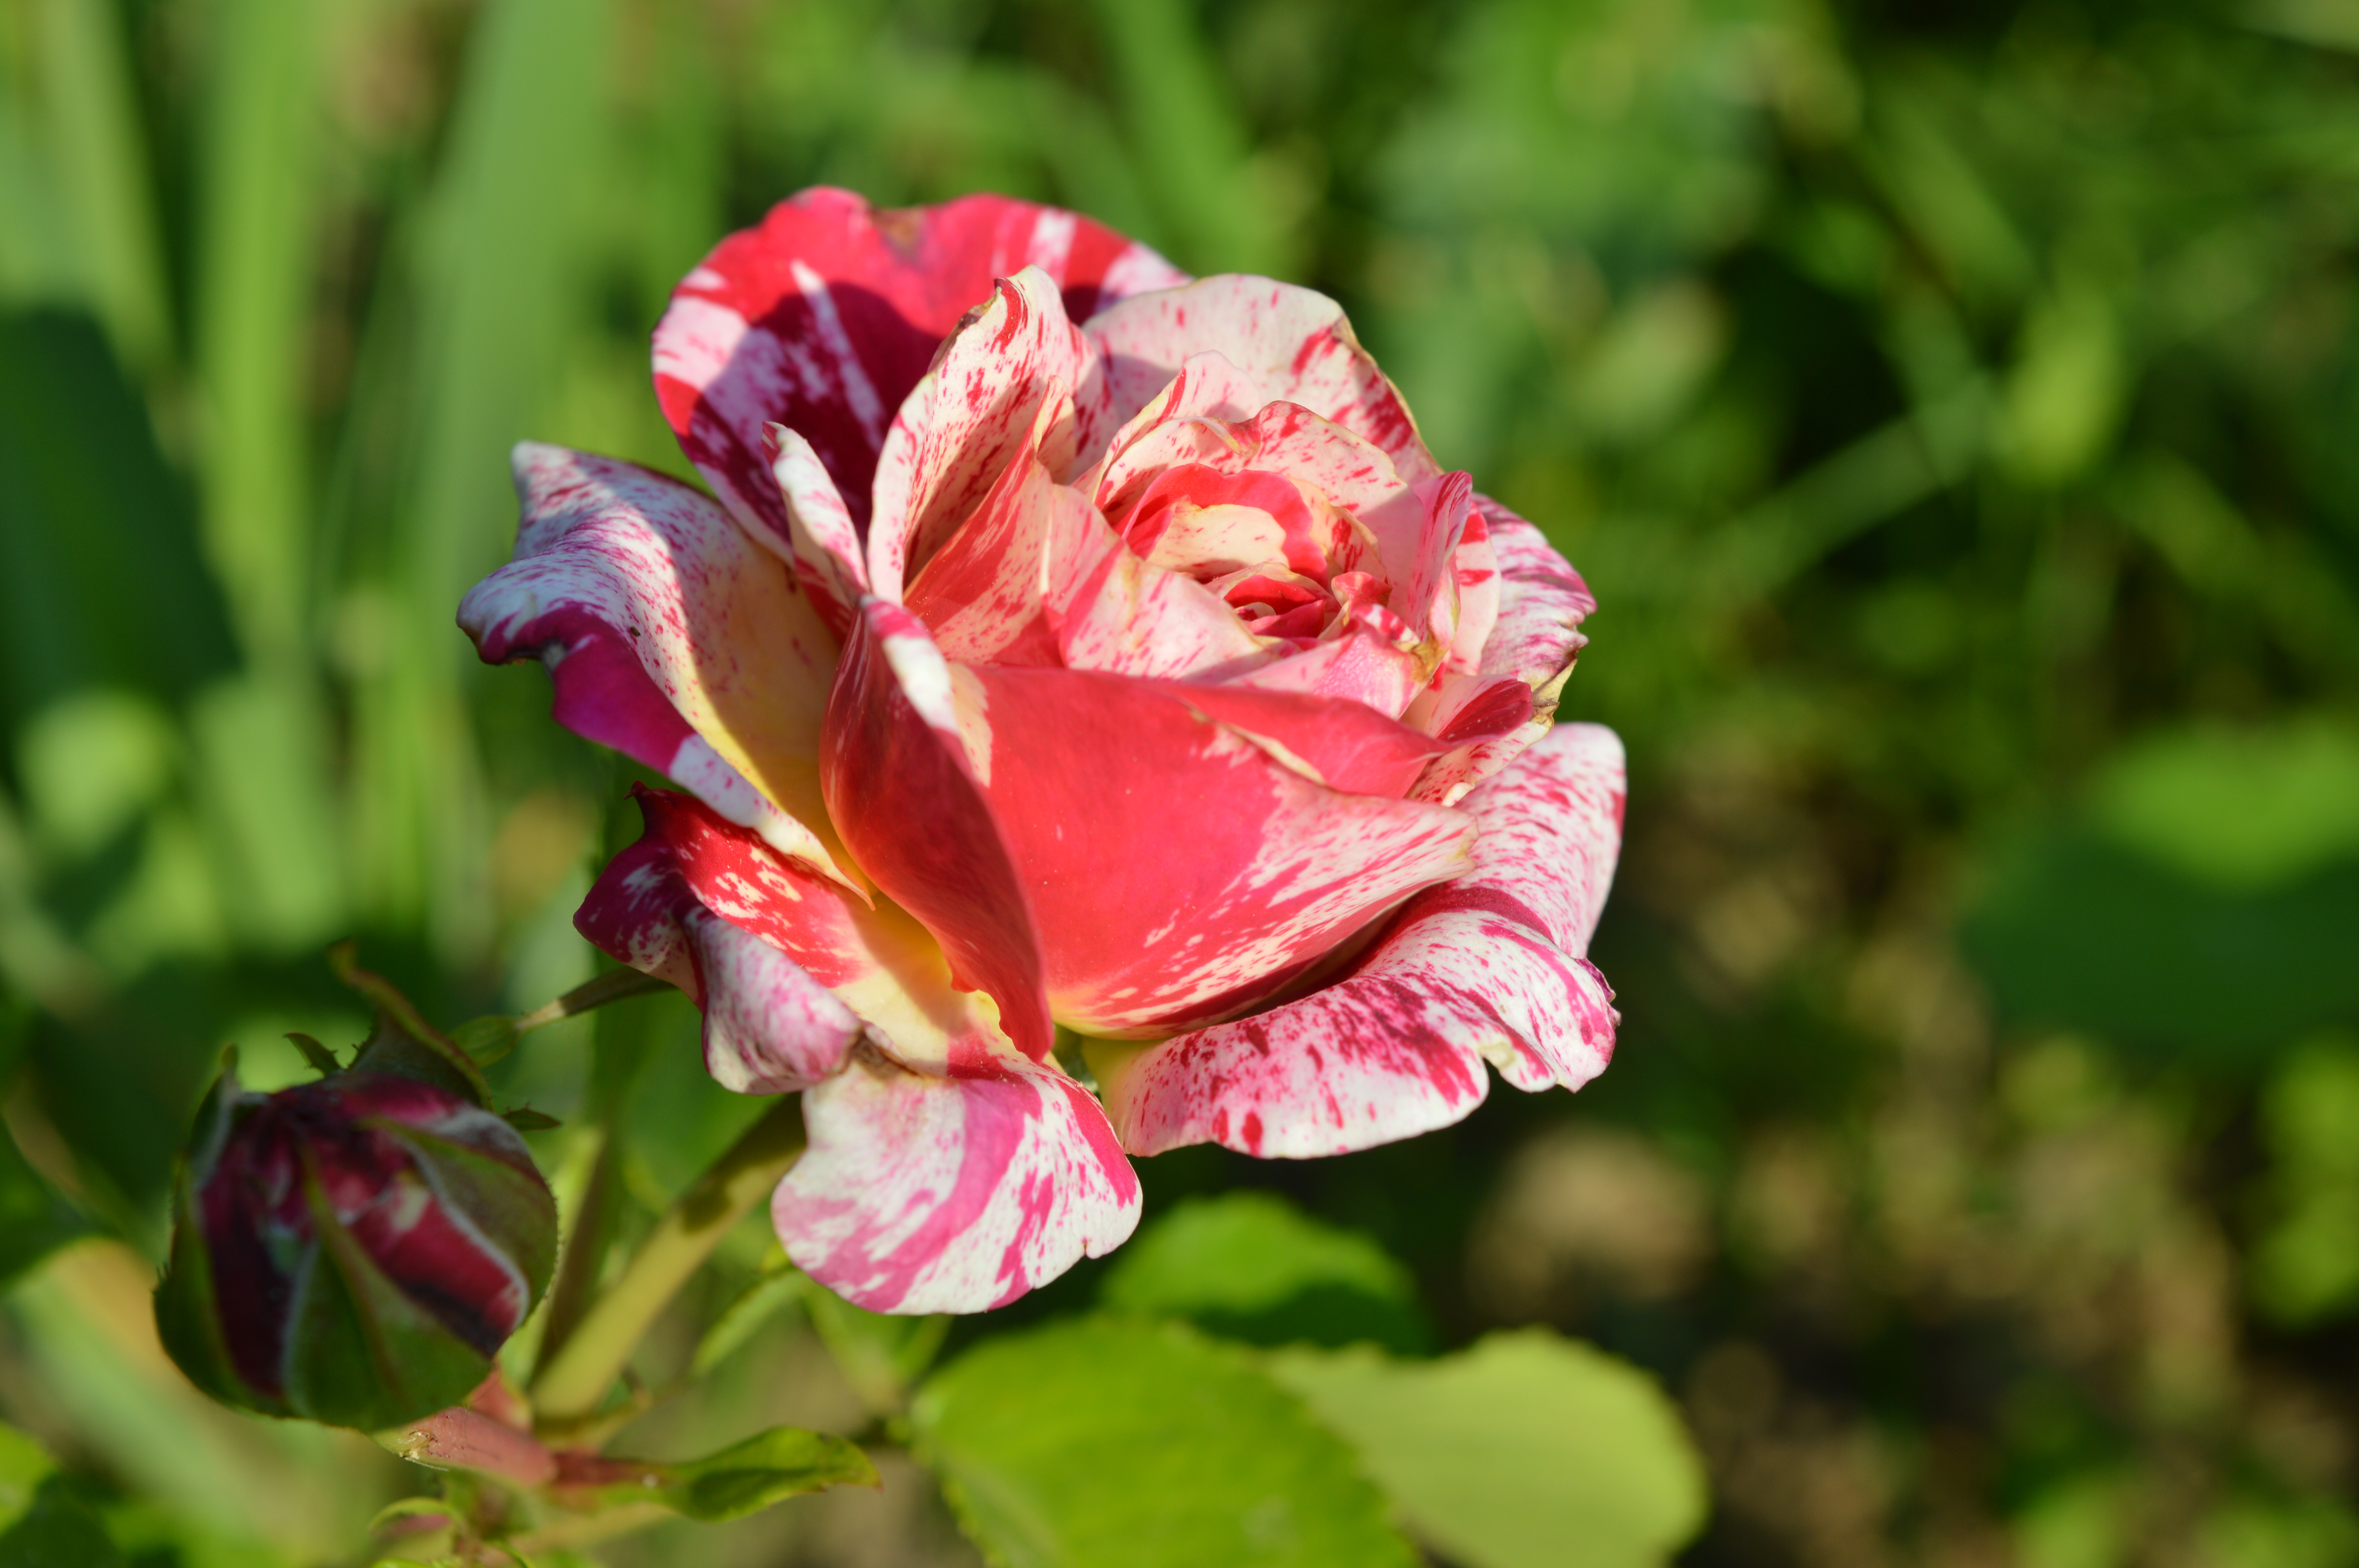
rose, plant, variegated, red, white, bush, garden, beautiful, flower, petal, botany, bud, summer, sunny, weather, flowering, mood, greeting, gift, postcard, wallpaper, abracadabra, flowering plant, garden roses, pink, rose family, floribunda, rosa centifolia, Hybrid tea rose, rose order, close up, china rose, grass, rosa wichuraiana, pink family, rosa gallica, annual plant, plant stem, wildflower, peony, perennial plant, carnation